John Pennefather

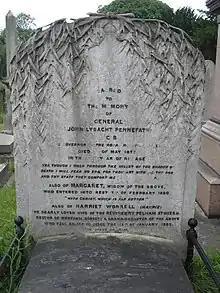
Funerary monument, Brompton Cemetery, London

The battle lasted about six hours from daybreak to 1 p.m. then the Russians began their retreat, having lost nearly twelve thousand men. Pennefather's "admirable behaviour" was mentioned in Lord Raglan's despatch. A fortnight afterwards he was given the colonelcy of the 46th regiment, and he succeeded to the command of the 2nd Division when Evans returned to England in the latter part of November. He was invalided from the Crimea in July 1855, and on 25 September he was appointed to command the troops in Malta, with the local rank of Lieutenant-General. He remained there for nearly five years, and after a short term of service in the Northern District, he commanded Aldershot Division from 1860 to 1865.